The Edge of Evolution

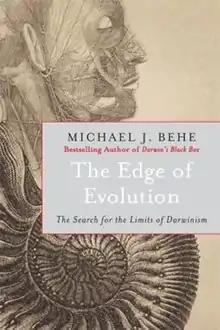
Cover

The Edge of Evolution: The Search for the Limits of Darwinism is an intelligent design book by Discovery Institute fellow Michael Behe, published by the Free Press in 2007. Behe argues that while evolution can produce changes within species, there is a limit to the ability of evolution to generate diversity, and this limit (the "edge of evolution") is somewhere between species and orders. On this basis, he says that known evolutionary mechanisms cannot be responsible for all the observed diversification from the last universal ancestor and the intervention of an intelligent designer can adequately account for much of the diversity of life. It is Behe's second intelligent design book, his first being "Darwin's Black Box".